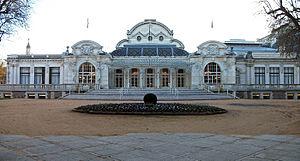
Palais des Congrès-Opéra à Vichy, Allier, Auvergne (Auvergne-Rhône-Alpes), France, après travaux d'accessibilité. [9553]